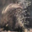
Label: porcupine